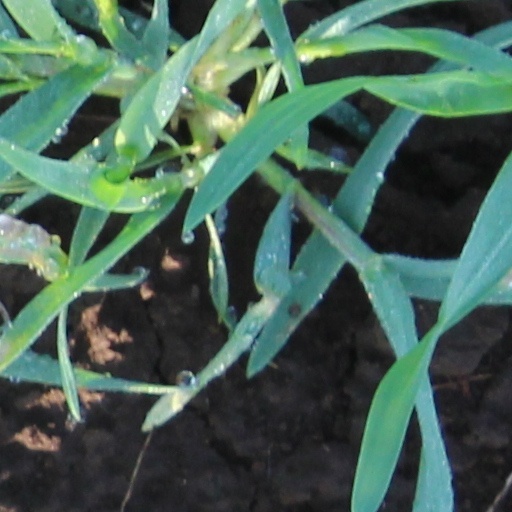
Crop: wheat